Question: Please indicate a possible affordance area of the snowboard that can be used for carrying
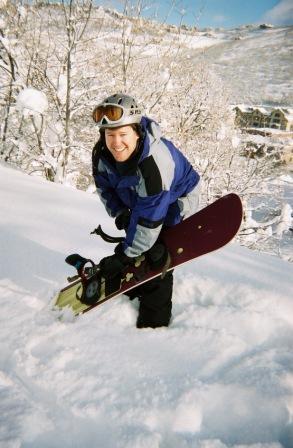
Answer: [60, 193, 244, 319]